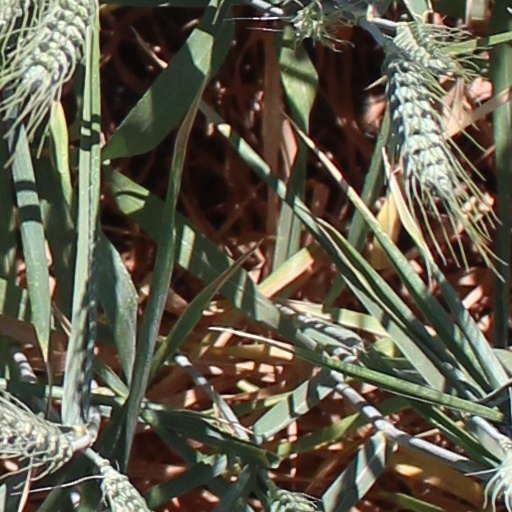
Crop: wheat